Argentine cuisine

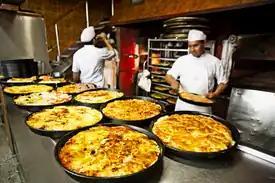
Typical pizzeria from Buenos Aires

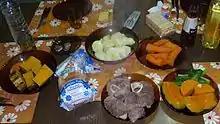
Argentine puchero

This region is composed of the city of Buenos Aires, Buenos Aires Province, Córdoba, La Pampa, Santa Fe, and Entre Ríos.